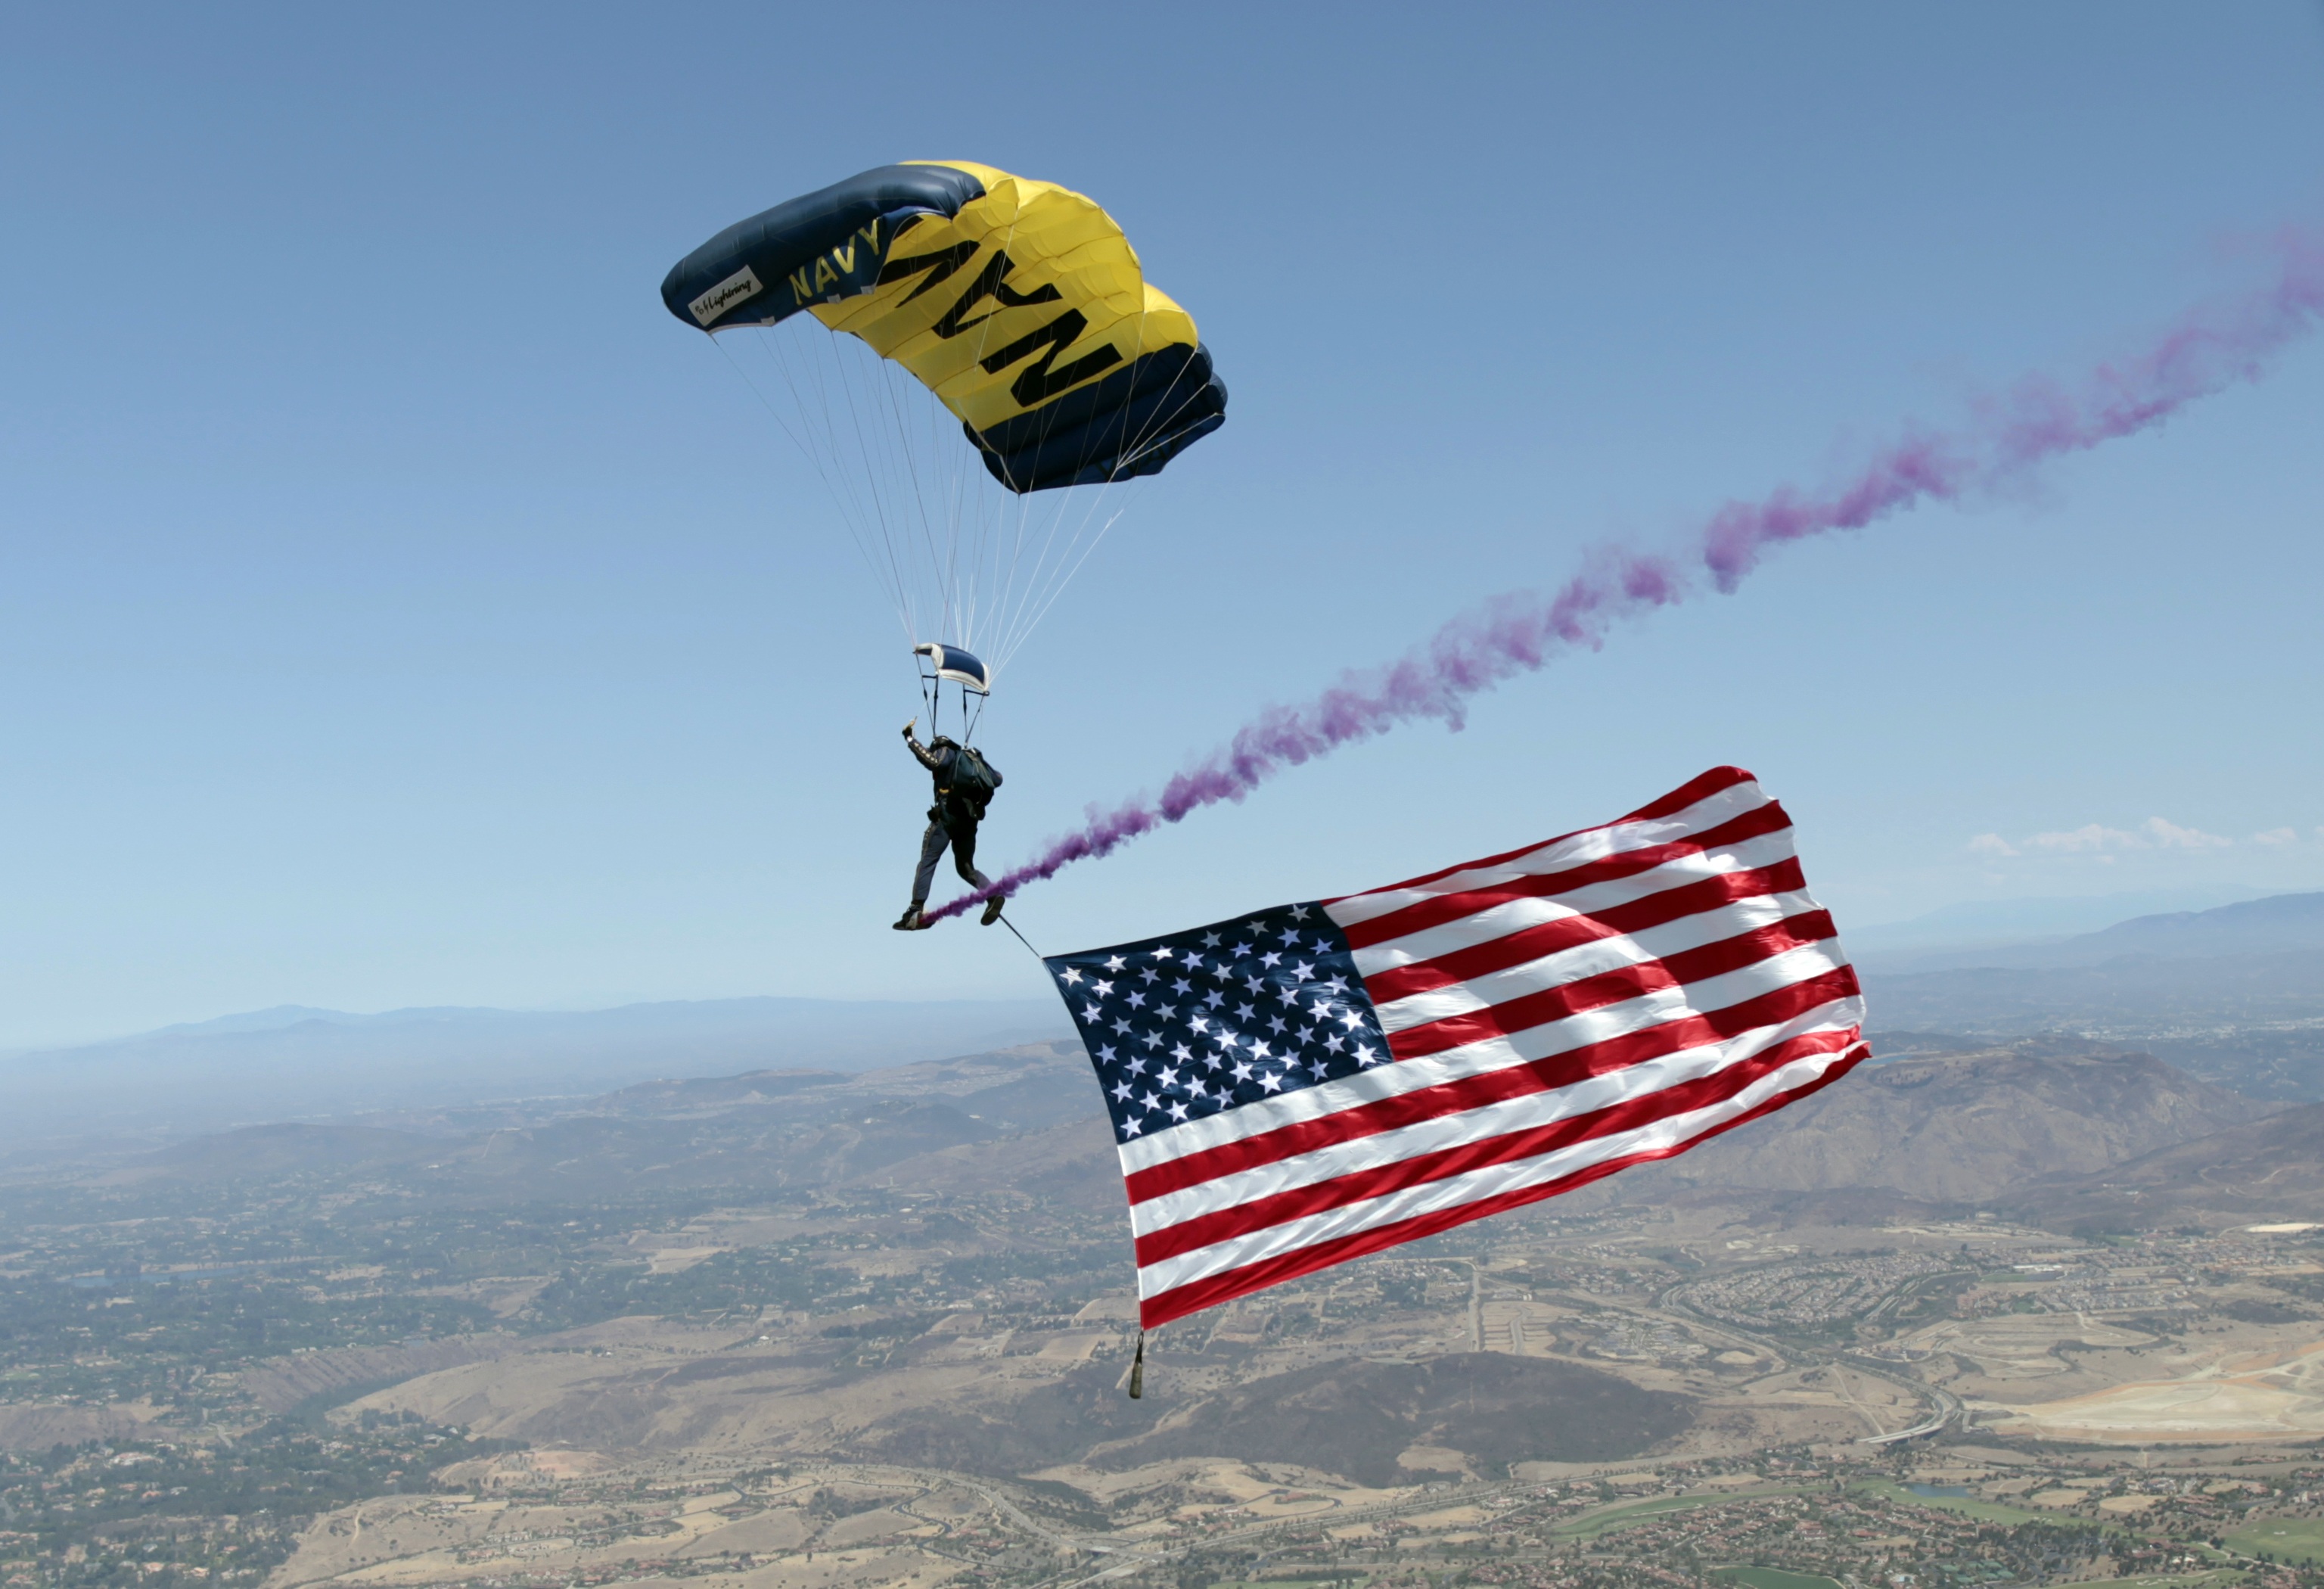
smoke, military, flight, flag, usa, extreme sport, parachute, paragliding, sports equipment, skydiving, american, sports, parachuting, air sports, parachutist, skydiver, atmosphere of earth, windsports